Ixodes scapularis

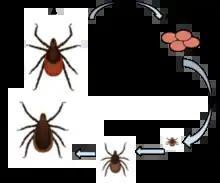
Deer tick life cycle

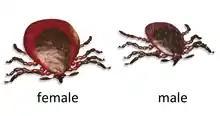
3D rendering of a male and female deer tick

"Ixodes scapularis" is the main vector of Lyme disease in North America. The CDC reported over 30,000 new cases of the disease in 2016 alone, the majority of which were contracted in the summer months, which is when ticks are most likely to bite humans. While adult deer ticks are more likely to carry and transmit "Borrelia burgdorferi", it is more common for the hard-to-spot nymphal stage to infect humans.